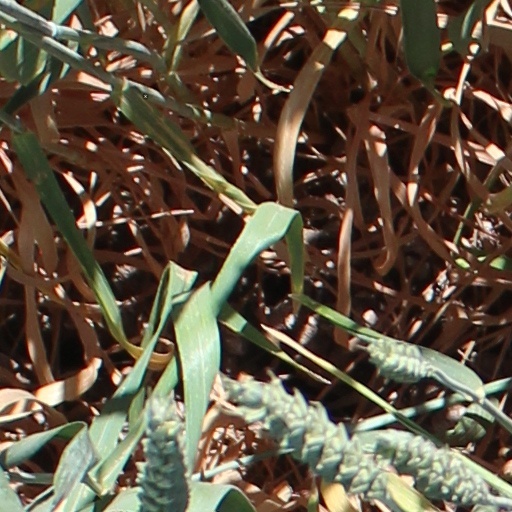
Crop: wheat